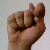
The image shows a hand gesture representing the letter 'T' in Indian Sign Language.